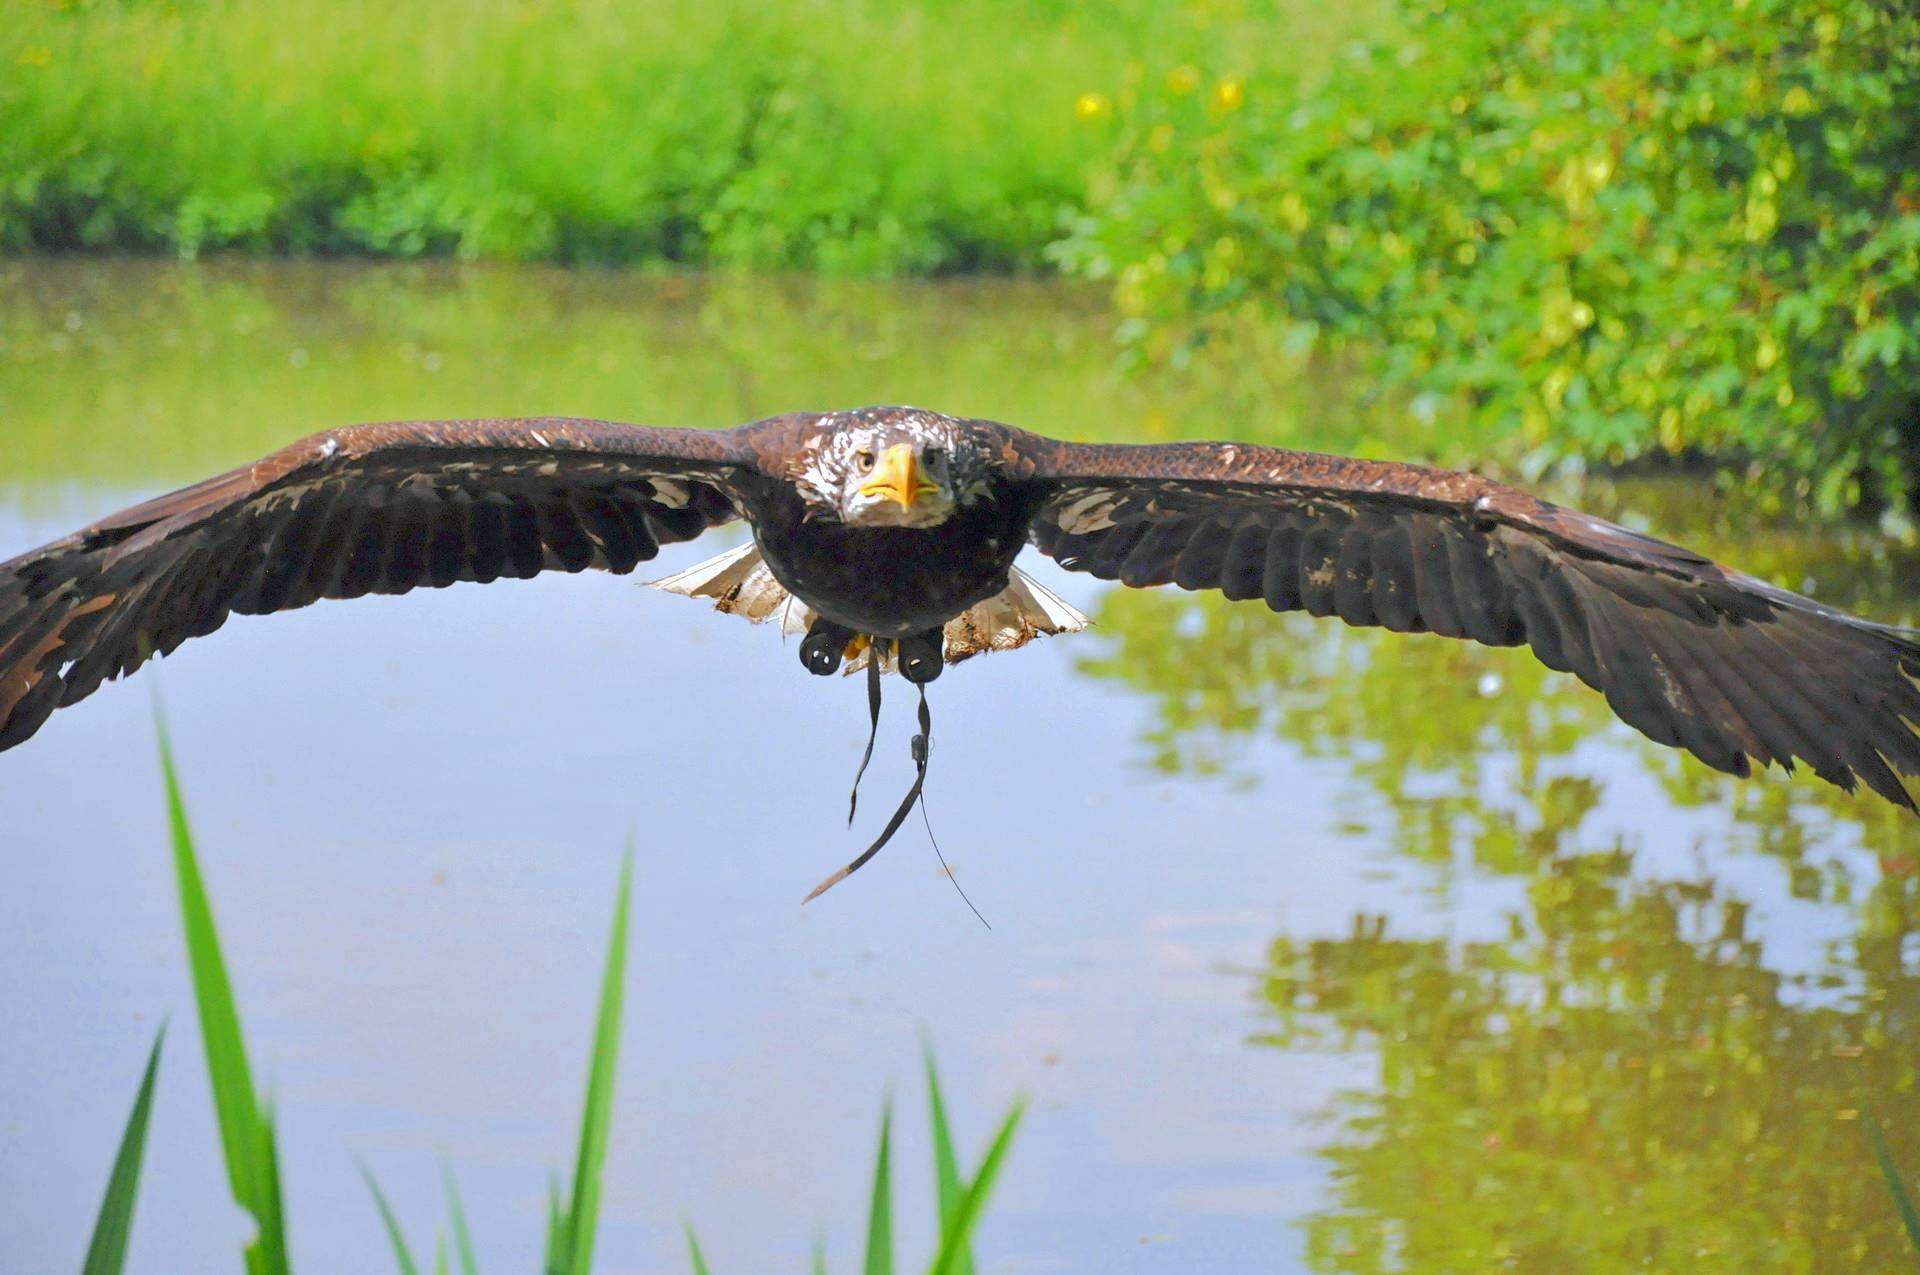
animals, bird, bird of prey, beak, wildlife, kite, accipitriformes, eagle, golden eagle, wing, falcon, falconiformes, predation, accipitridae, buzzard, vulture, hawk, tail